Finnish Civil War

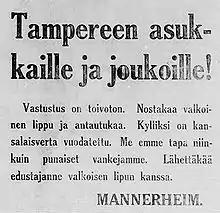
A propaganda leaflet signed by General Mannerheim circulated by the Whites urging the Red defenders to surrender. [

In February 1918, General Mannerheim deliberated on where to focus the general offensive of the Whites. There were two strategically vital enemy strongholds: Tampere, Finland's major industrial town in the south-west, and Viipuri, Karelia's main city. Although seizing Viipuri offered many advantages, his army's lack of combat skills and the potential for a major counterattack by the Reds in the area or in the south-west made it too risky.